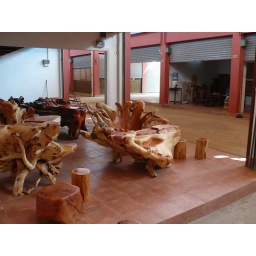
tea table near&amp;quot;stinky water creek&amp;quot; near condos